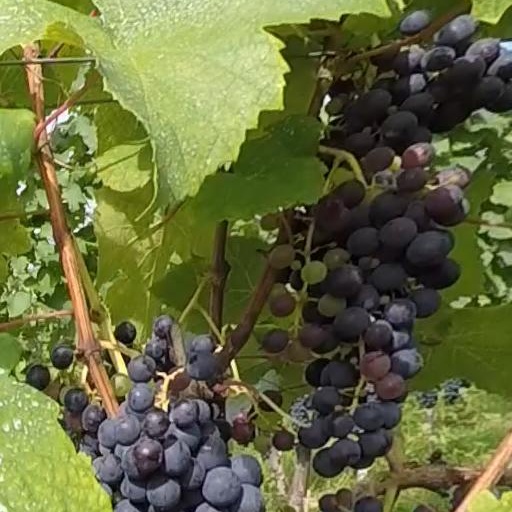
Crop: grape